Charulatha Mani

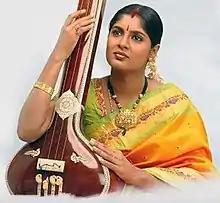
Charulatha Mani

Charulatha Mani (born 20 January 1984) is a celebrated Indian film playback singer and classical singer . She has been performing Carnatic concerts since 1999. She has sung chartbusters for Tamil, Telugu and Hindi movies. Charulatha has appeared in numerous TV shows and radio programmes in India and overseas. She has recorded music albums for major labels. Her "Isai Payanam" is a unique performance focused on Ragas in Carnatic and film music across indian languages and genres. Her YouTube channel has over 200K subscribers and features her Isai Payanam signature programs and songs. She received her PhD in 2019 from the prestigious Queensland Conservatorium Griffith University, Brisbane, Australia, on Hybridising carnatic Music and Early Italian Opera. She did her Postdoctoral Research Fellowship at the University of Queensland in lullaby songs of the world. Charu's music is known for its emotional connection to the listeners. She has been acclaimed for being genre-blending and highly creative. It is this ongoing interplay, of newness and the vintage, that has become the hallmark of her unique performance philosophy and signature recording style. This interesting interweave derives from her strong belief that singing must embrace innovation, inclusivity and diversity in contemporary society.